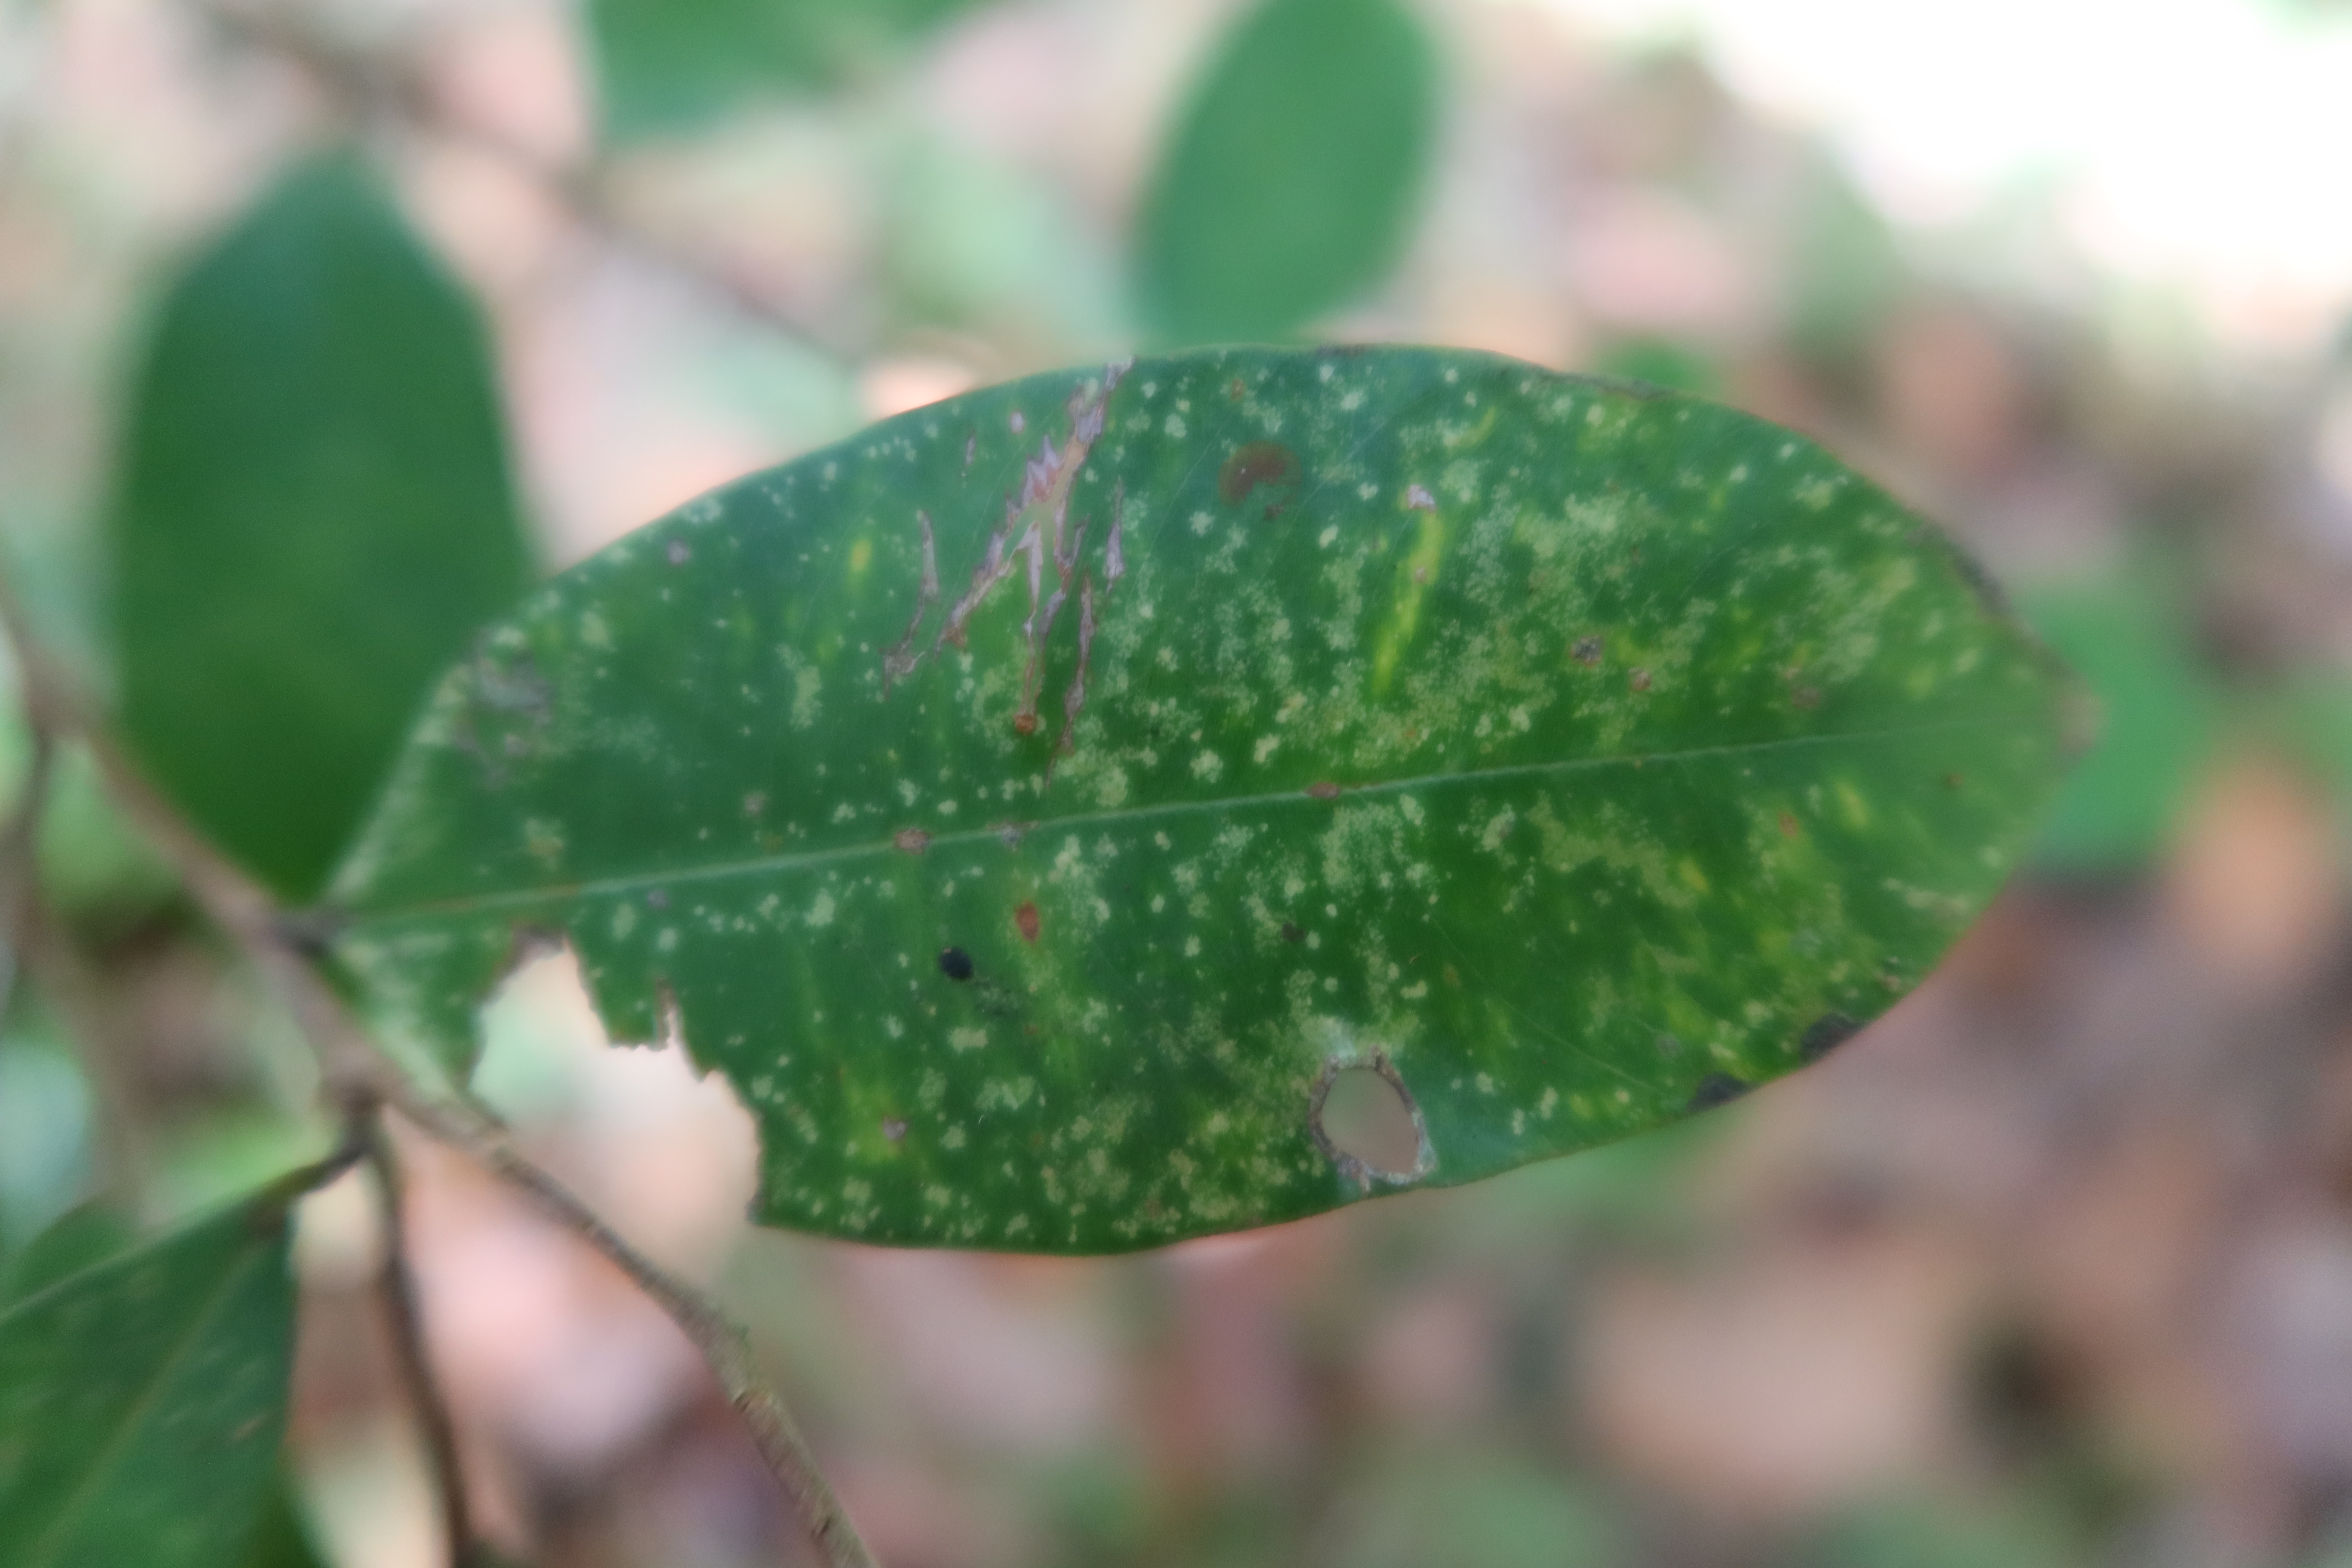
Label: Downy mildew